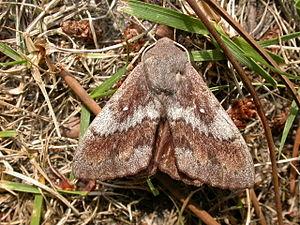
Dendrolimus pini - Bombyx du pin